Water supply and sanitation in Pakistan

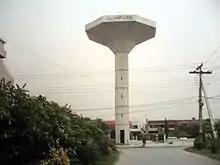
Water tower in Lahore

Intermittent water supply is common in urban areas. For Pakistani cities, the Asian Development Bank (ADB) indicates continuity rates of 1 to 10 hours (Karachi), 11 to 15 hours (Rawalpindi) and 16 to 23 hours (Lahore) per day. During a 2005 workshop, similar figures were reported except for Rawalpindi for which a shorter duration of only 8 hours was reported (see Table 3). Consequently, consumers use on-site storage mechanisms like ground or roof tanks, or they purchase water from lorry tankers or use shallow wells and rivers. Many privately operated lorry tankers are licensed by water utilities and benefit from the discontinuous water supply.